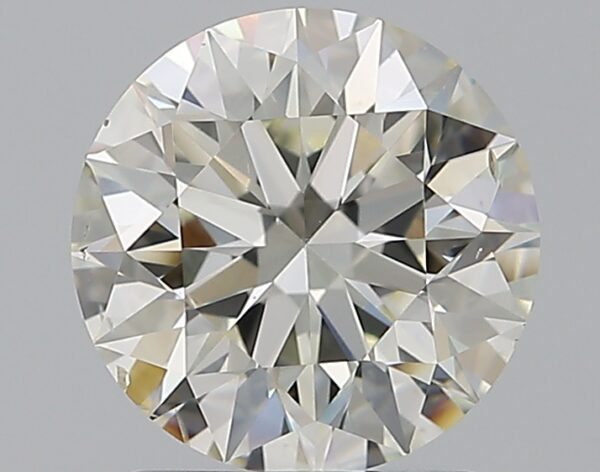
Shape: round
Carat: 1.5
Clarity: SI1
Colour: K
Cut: EX
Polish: EX
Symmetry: EX
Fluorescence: ST
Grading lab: GIA
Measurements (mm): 7.31 x 7.34 x 4.59